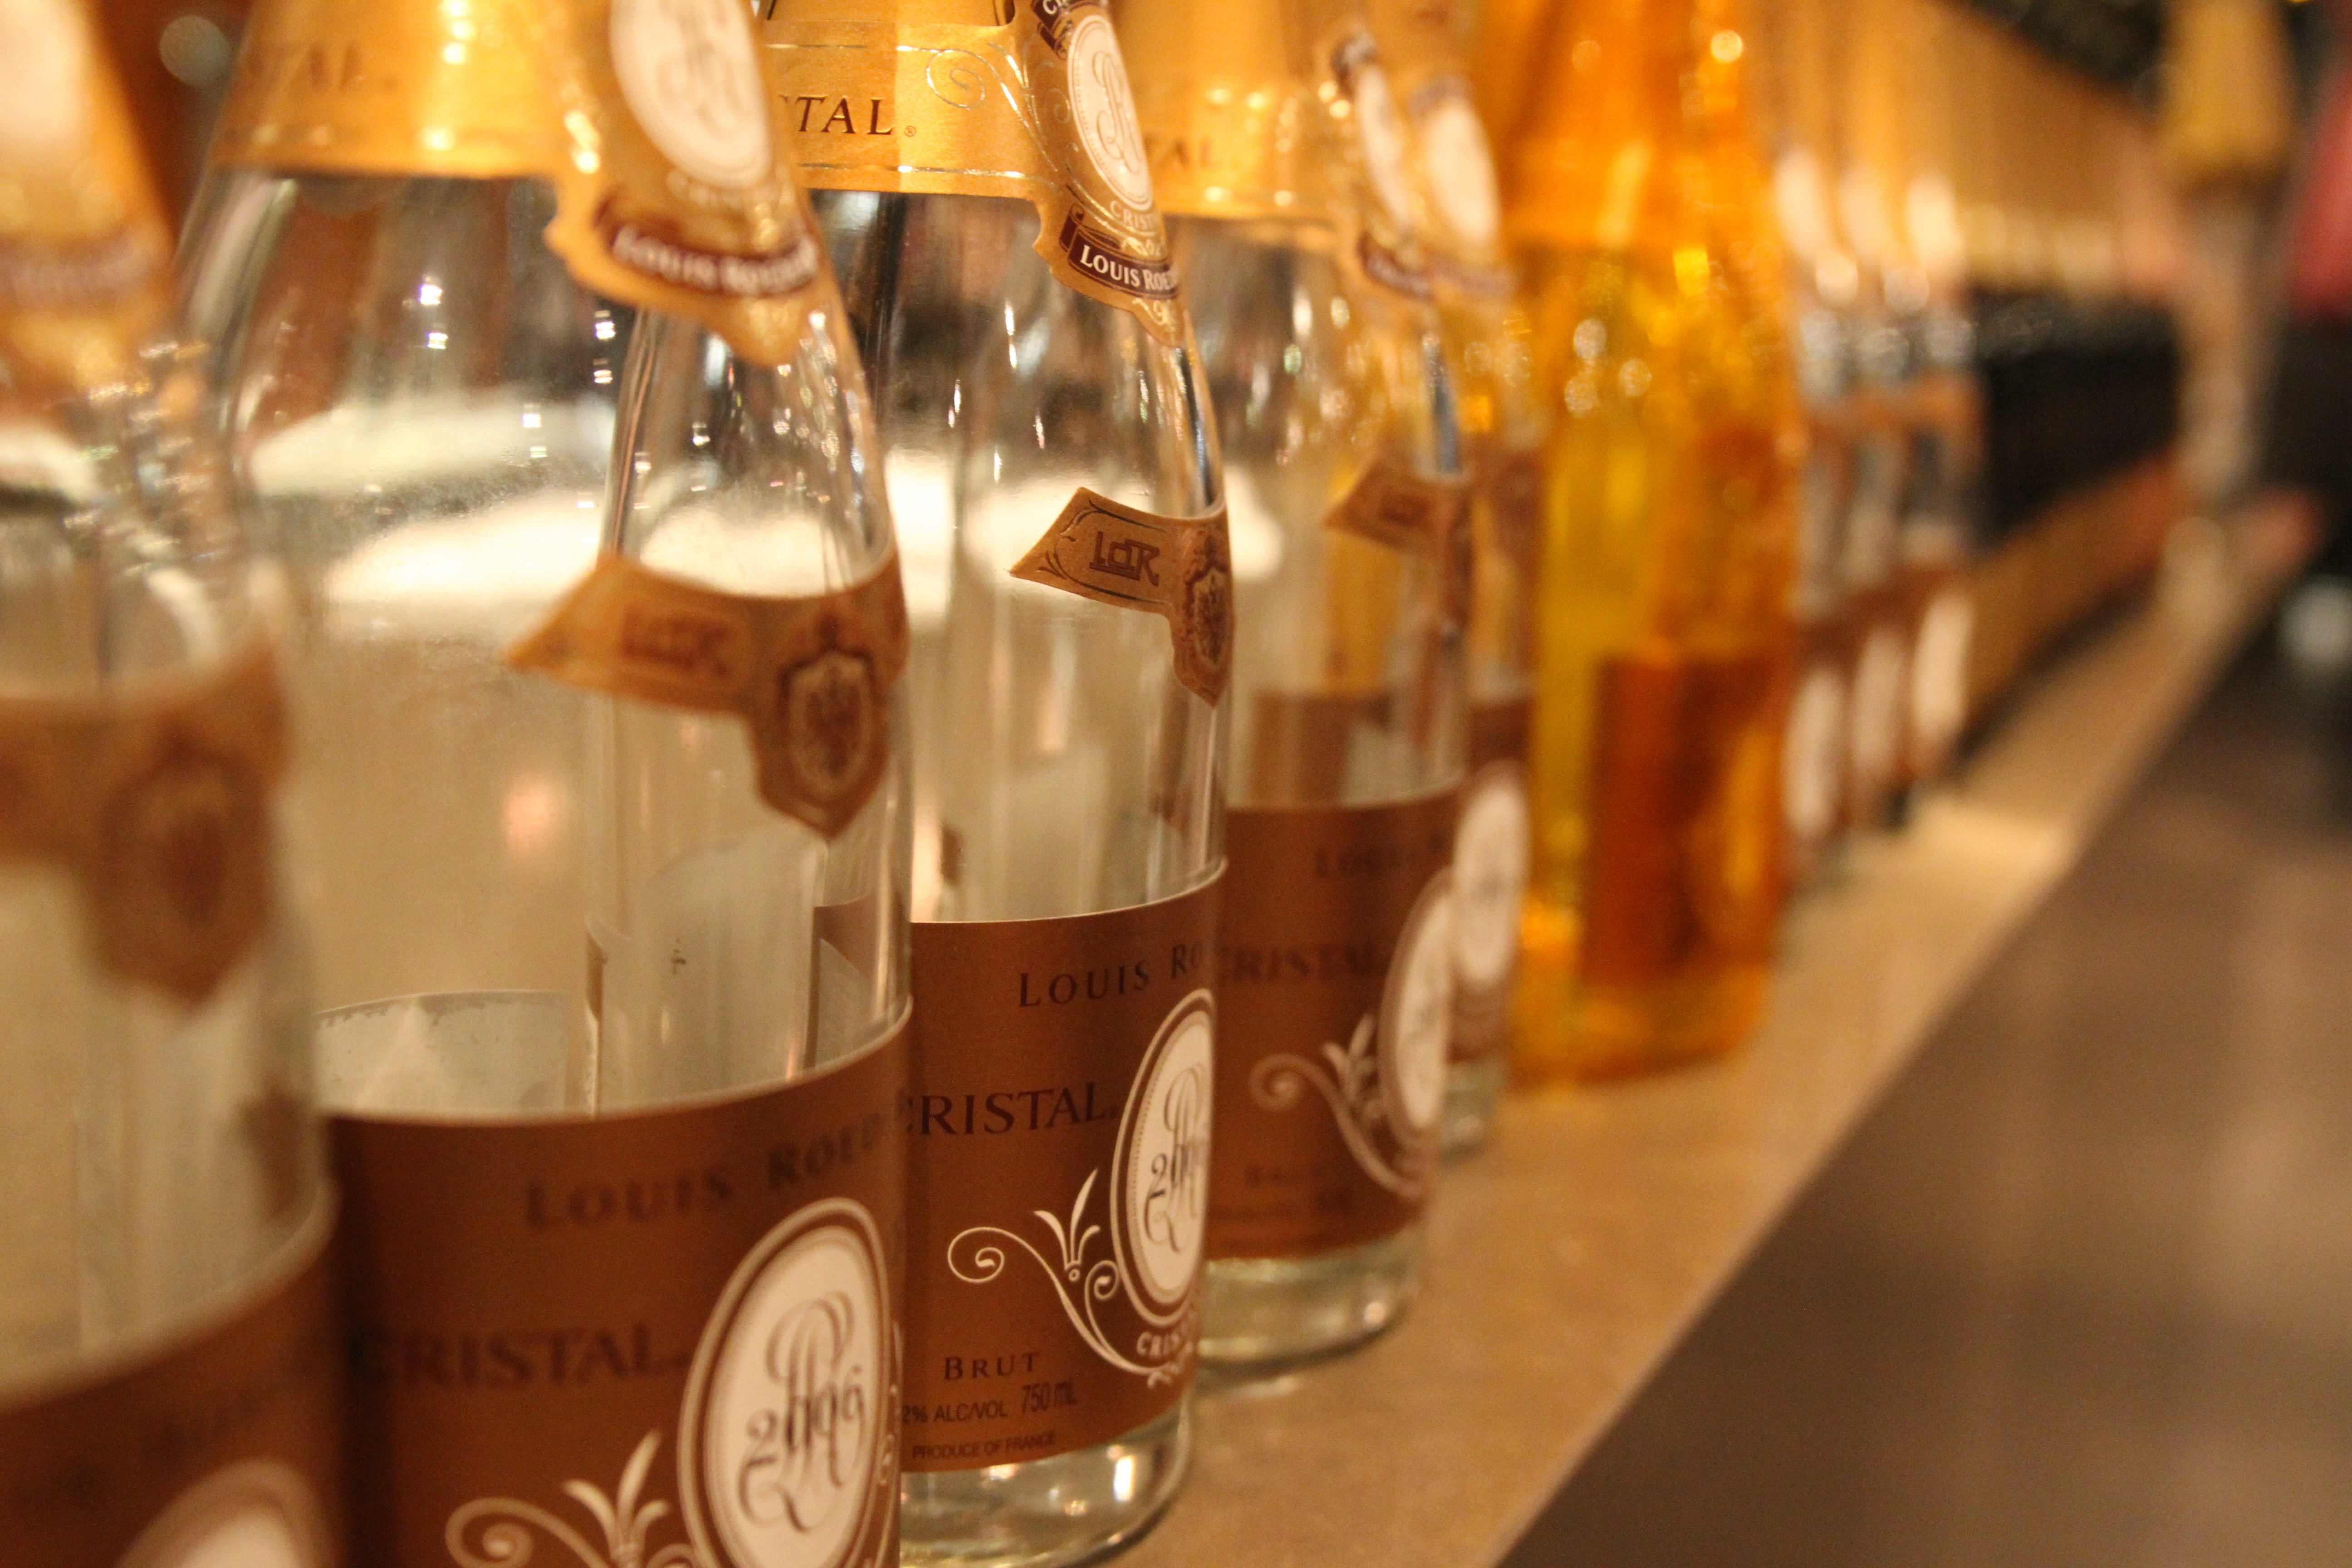
wine, glass, celebration, drink, bottle, beer, alcohol, toast, celebrate, party, whisky, bubbles, champagne, anniversary, occasion, champagne bottle, champagne bubbles, alcoholic beverage, champagne glass, fizz, distilled beverage